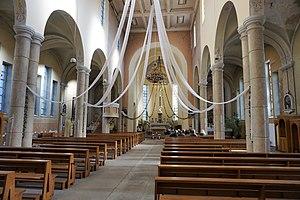
Intérieur de l'église de Sacré-Cœur de Mažeikiai en Lituanie